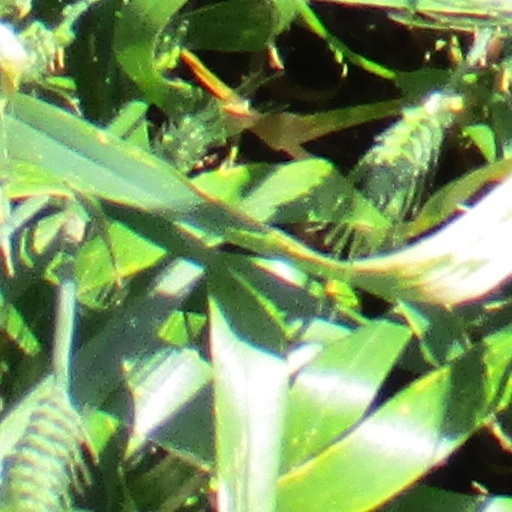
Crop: wheat